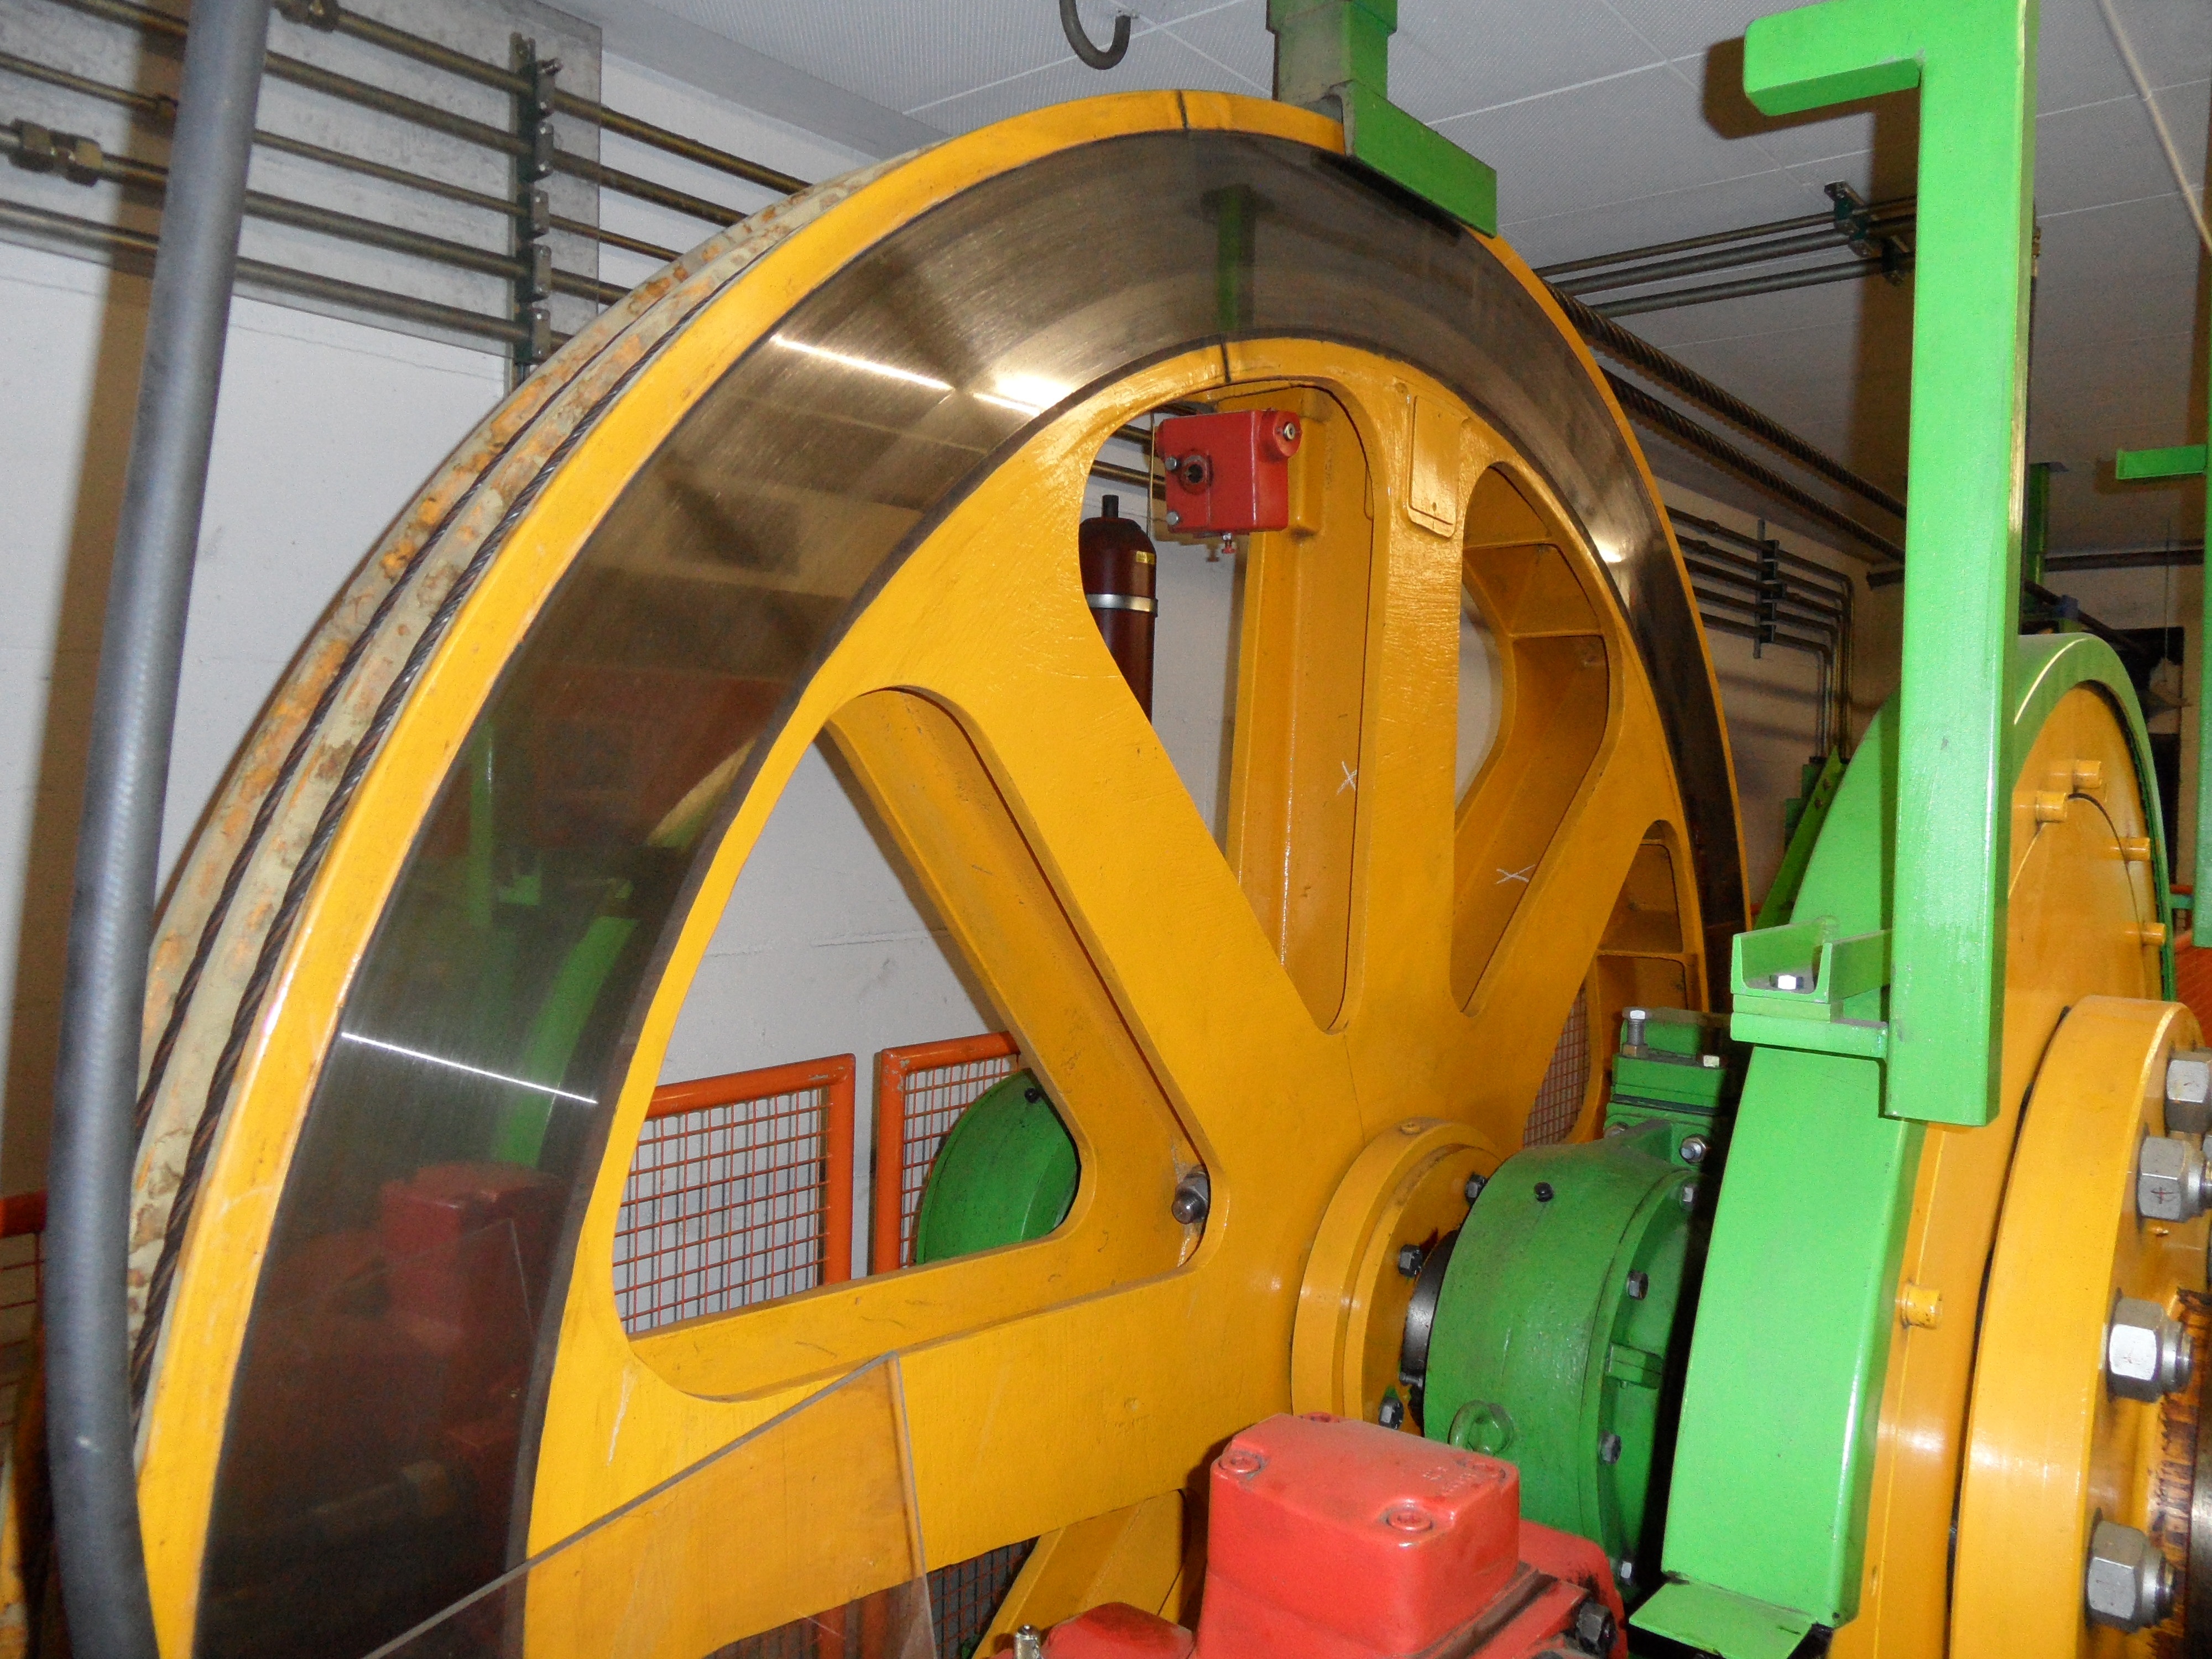
technology, wheel, steel, transportation, transport, vehicle, metal, industrial, machine, industry, cable car, engineering, engine, motor, glarus, braunwald, iron, heavy, traction, metallic, impeller, drive wheel, man made object, linthal, traction wheel, power wheel, braunwaldbahn